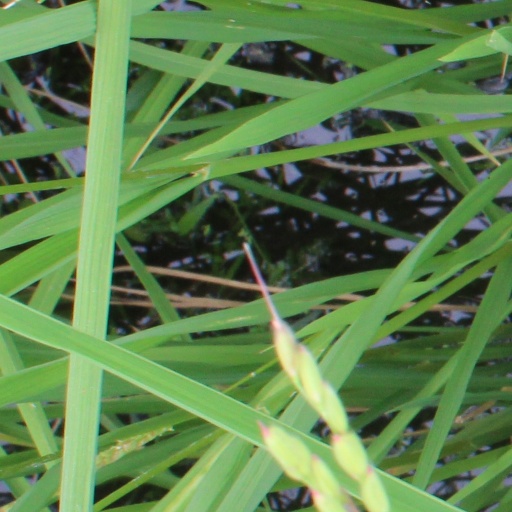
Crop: rice